Präz

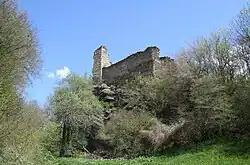
Castle Heinzenberg ruins

Präz has a population of 161, of which 5.0% are foreign nationals. Over the last 10 years the population has decreased at a rate of -20.3%.